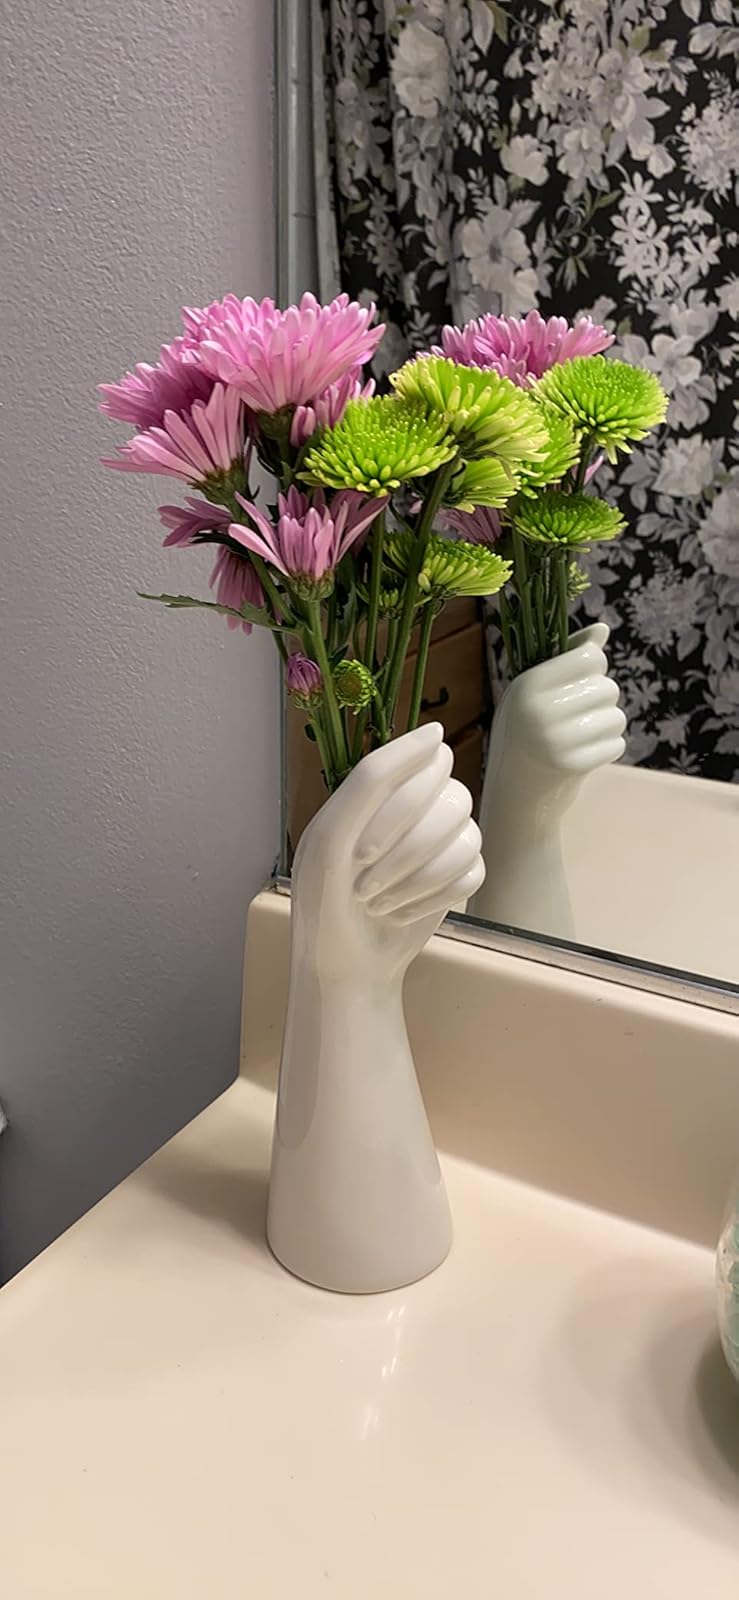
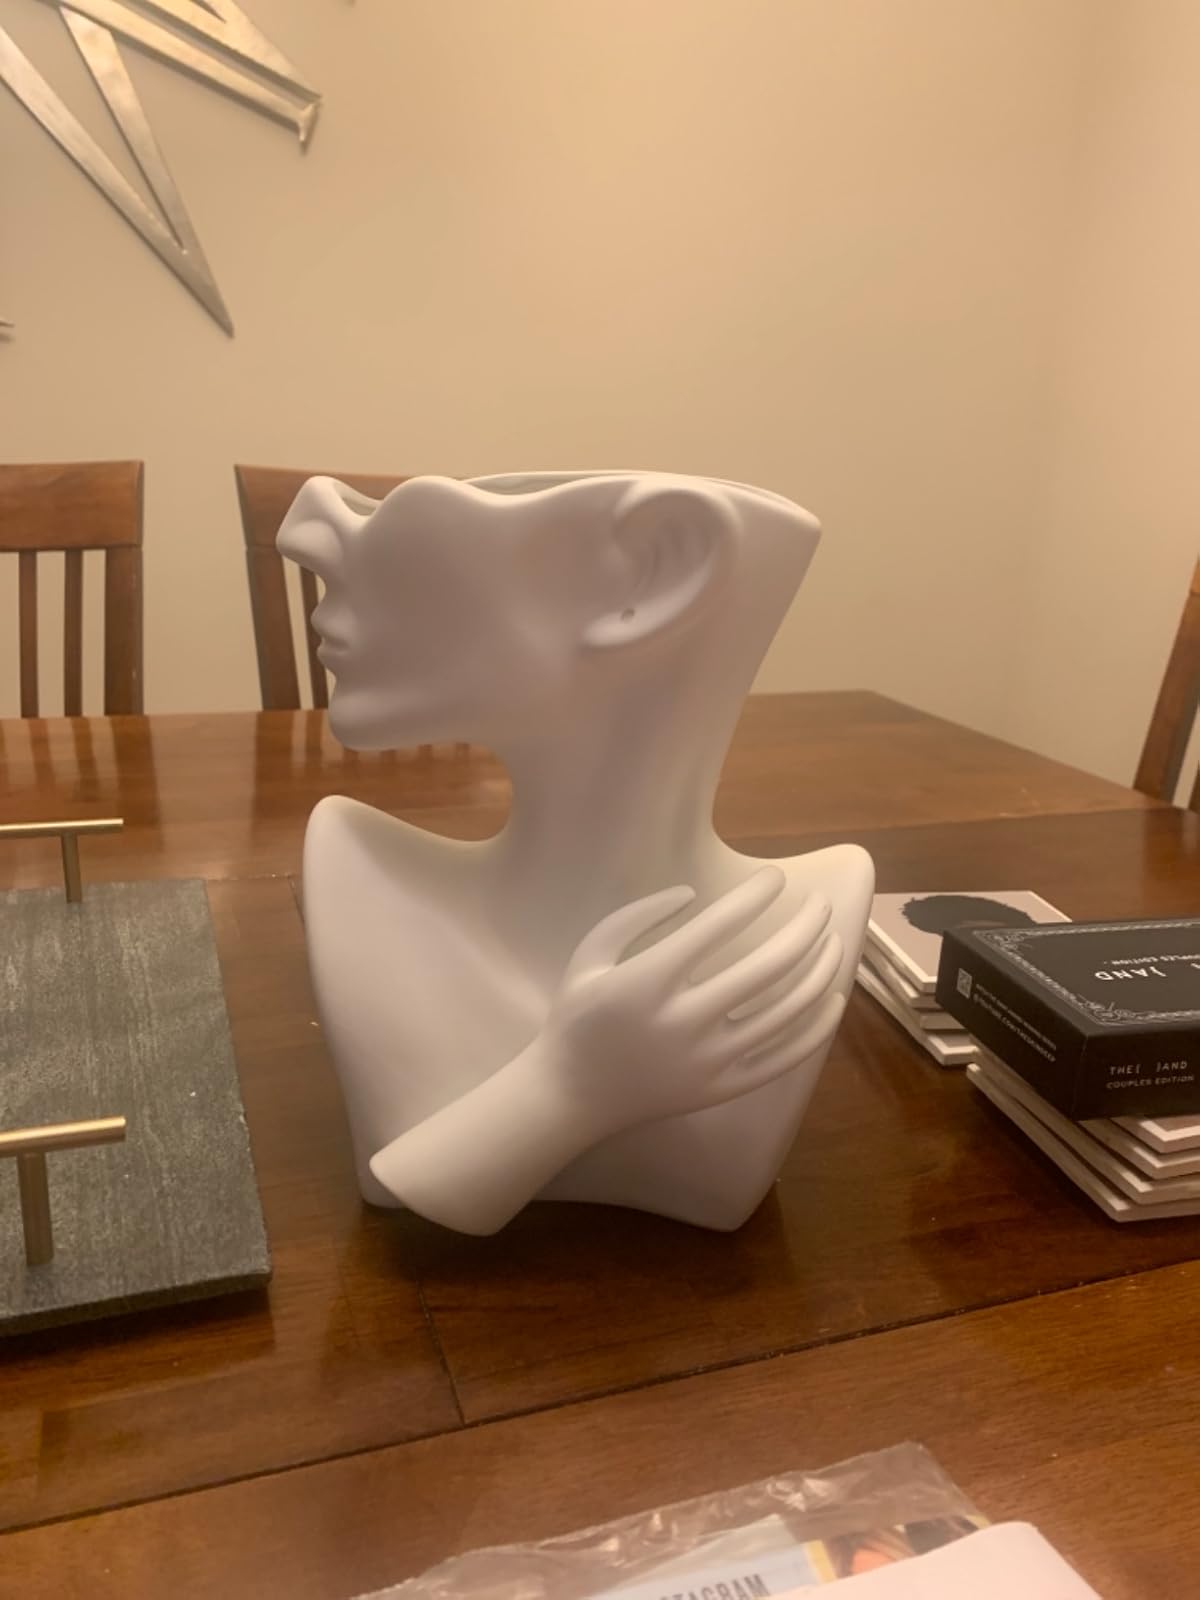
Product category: vase
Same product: no